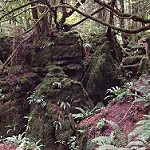
Label: forest